Costel Grasu

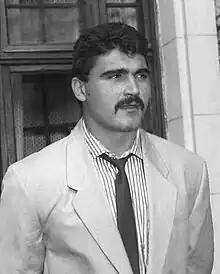
Costel Grasu, 1992

Costel Grasu (born 5 June 1967 in Fetești, Ialomița) is a Romanian discus thrower.